Valvetronic

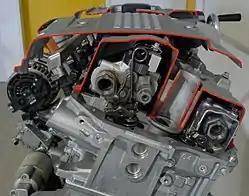
Valvetronic system of the BMW N52 engine

The Valvetronic system is a BMW variable valve lift system which, in combination with VANOS, allows infinite adjustment of both intake valve timing and lift. The system claims to improve fuel economy and emissions, and negates the need for a throttle body in regular use.